WOLB

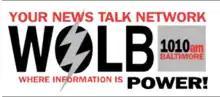
Previous logo

United finally found a buyer for WERQ-AM-FM in 1993 when Radio One purchased the two stations for $9 million. On November 19, 1993, WERQ became talk outlet WOLB, initially simulcasting its WOL in Washington, D.C. In 1995, WOL and WOLB programming began to be originated from Radio One's new Baltimore studios.